Question: What color are the woman's socks?
Tambaya: Wana launi ce safar matar?
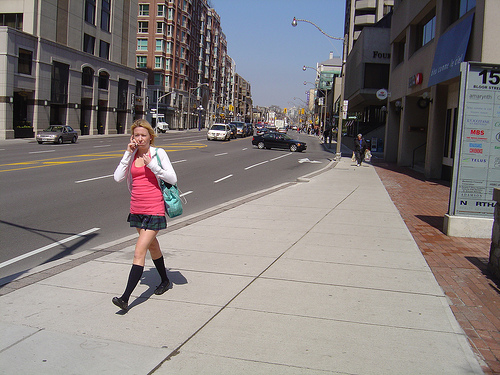
Answer: Black.
Amsa: Baƙa.